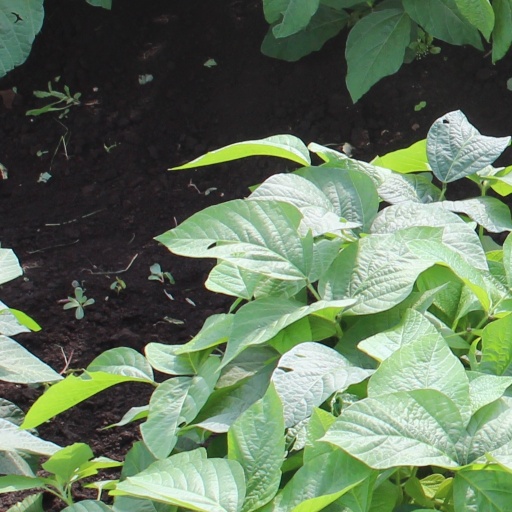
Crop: soybean